Coastal plain

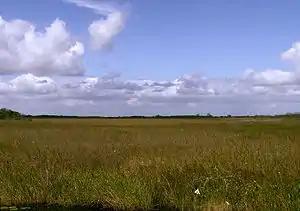
Florida's Everglades is a popular outdoor site on the Atlantic coastal plain.

A coastal plain (also coastal plains, coastal lowland, coastal lowlands) is an area of flat, low-lying land adjacent to a sea coast. A fall line commonly marks the border between a coastal plain and an upland area.